Lusitano

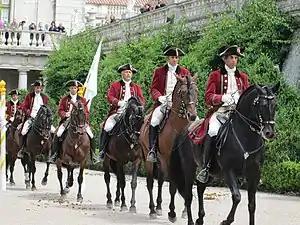
Alter Real horses of the Portuguese School of Equestrian Art

The Alter Real is a strain of the Lusitano which is bred only at the Alter Real State Stud in Portugal. The stud was founded in 1748 by the Portuguese royal family to provide horses for the national riding academy and royal use. The Portuguese School of Equestrian Art (Escola Portuguesa de Arte Equestre) uses these horses exclusively in their performances. The strain was developed from 300 Iberian mares imported from Spain in 1747. When Napoleon invaded Spain in the early 19th century, the Alter Real strain deteriorated due to the introduction of Arabian, Thoroughbred, Spanish-Norman and Hanoverian blood. However, in the 19th and 20th centuries the strain was re-established with the further introduction of Spanish blood.